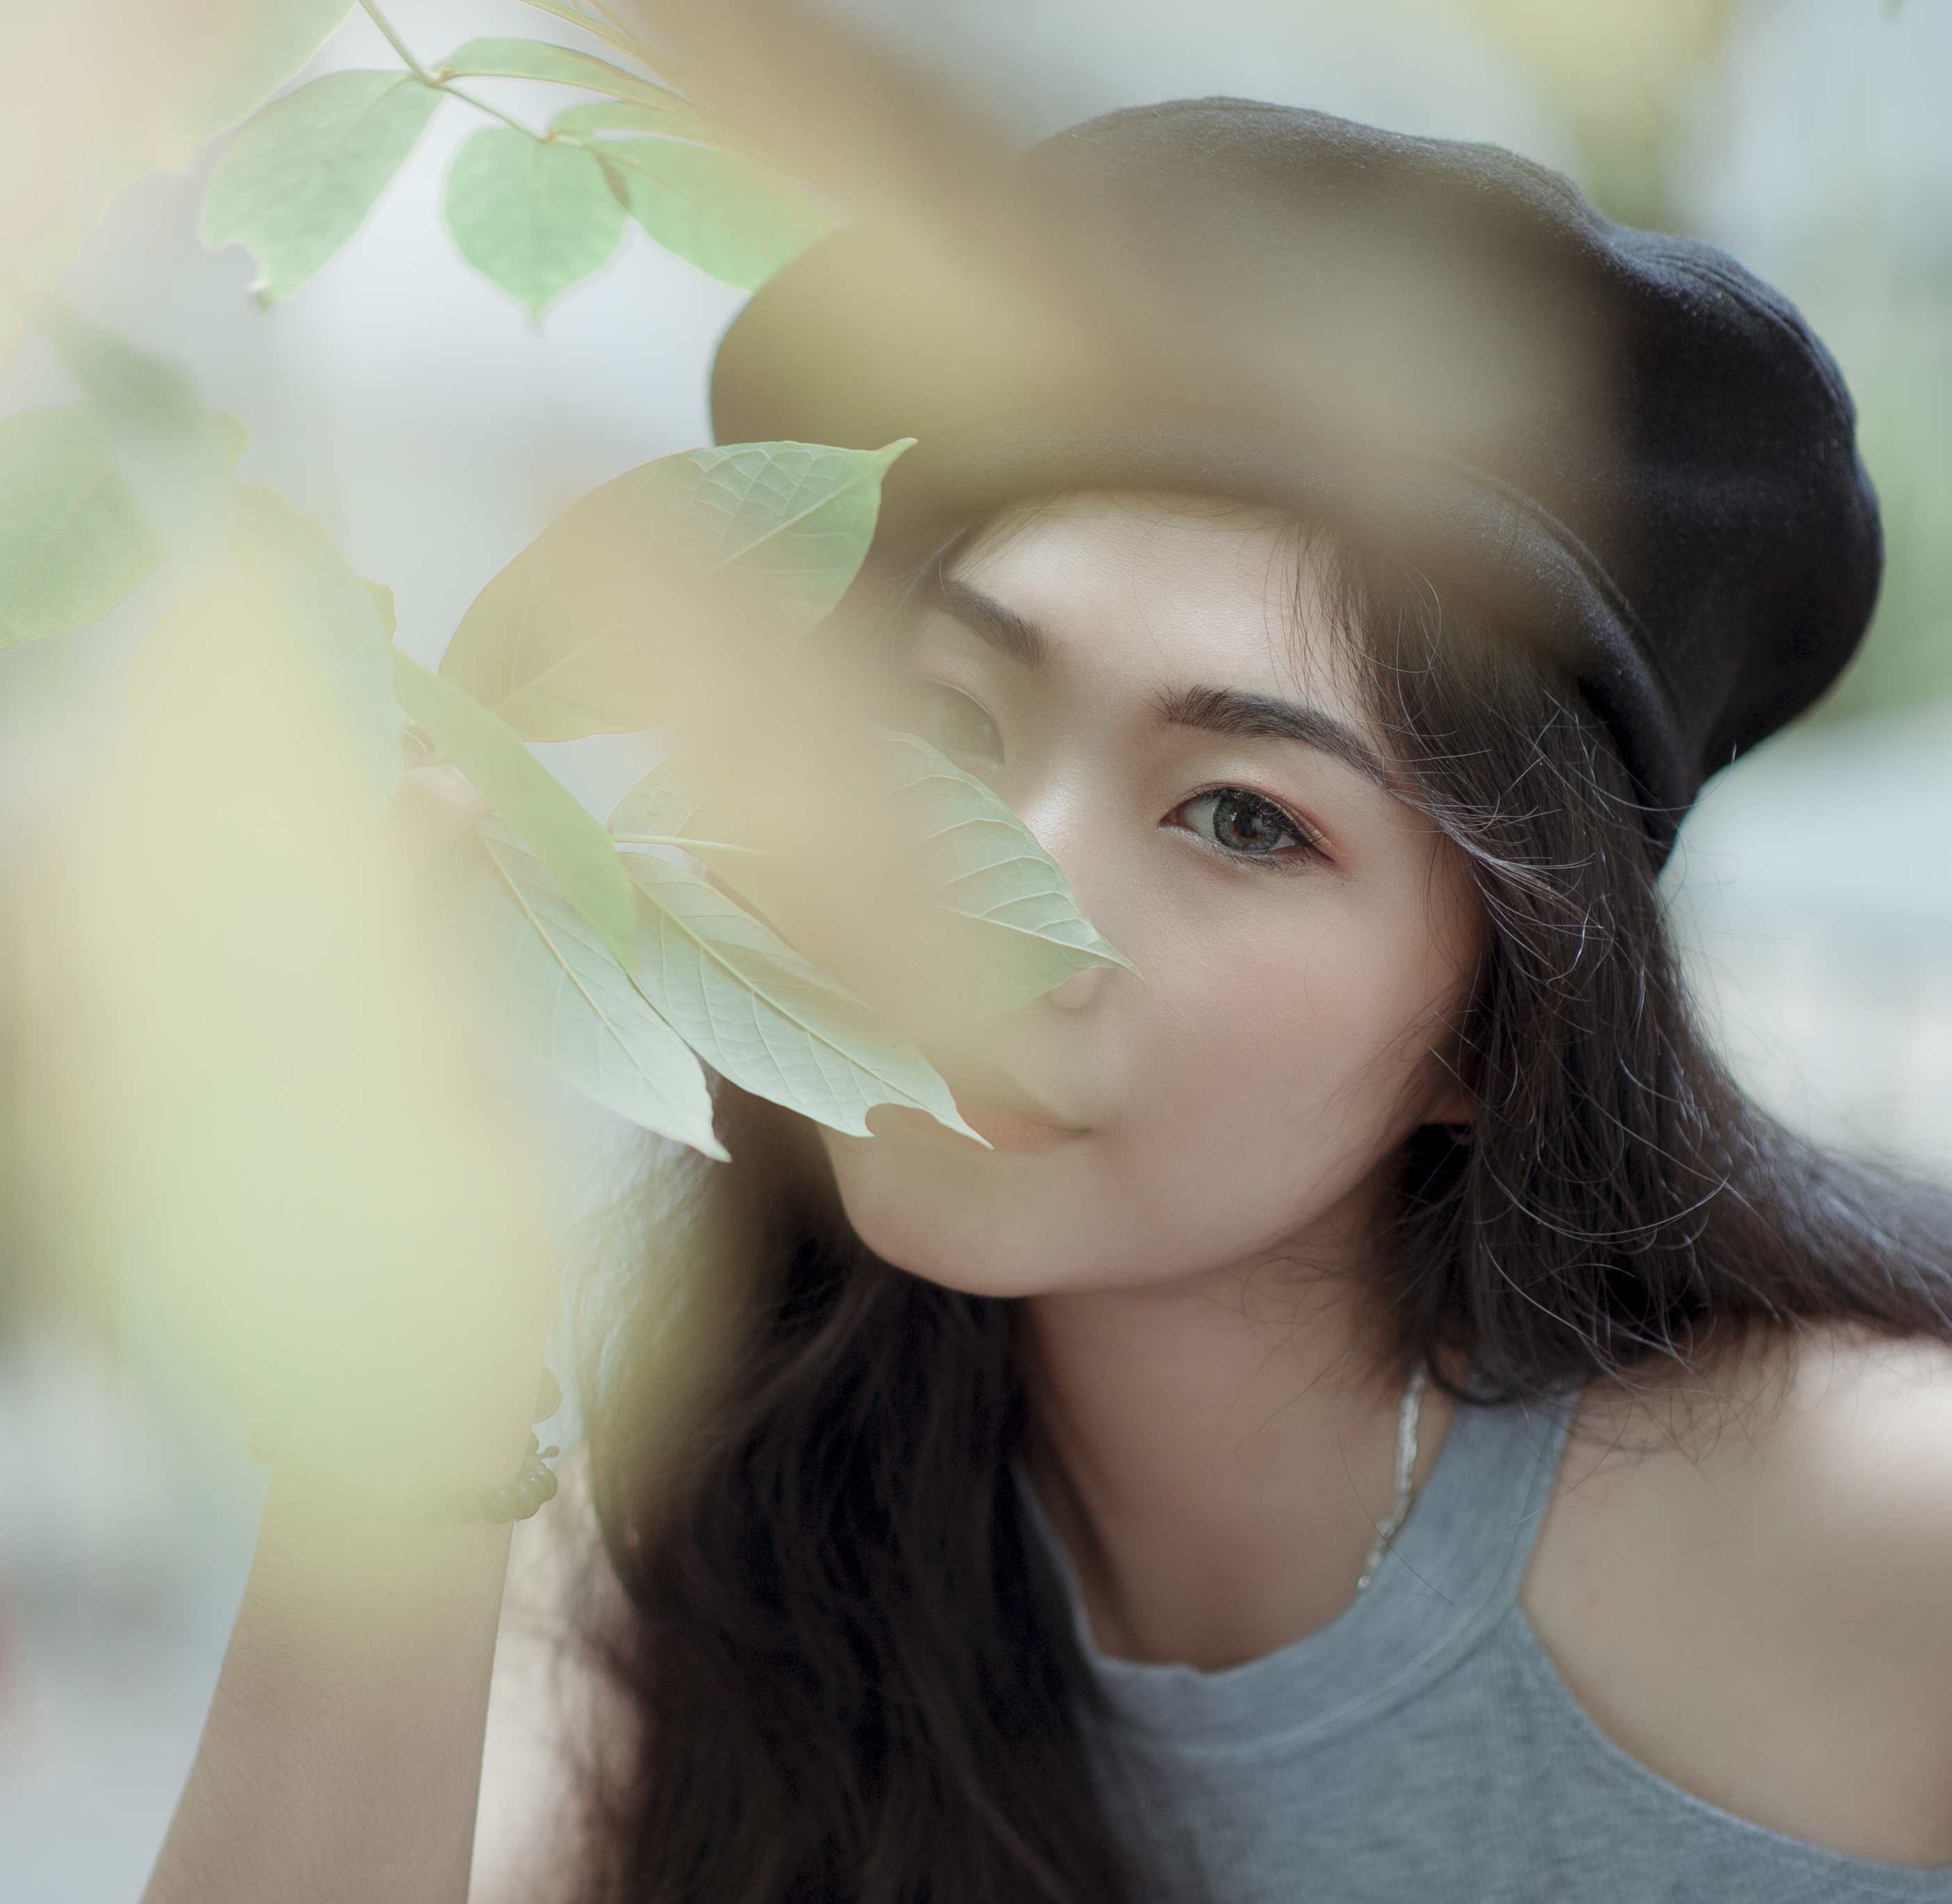
beautiful, blur, close up, cute, eyes, face, fashion, focus, girl, innocence, leaves, leisure, model, person, photoshoot, portrait, pretty, relaxation, woman, young, beauty, eye, forehead, black hair, long hair, brown hair, eyelash